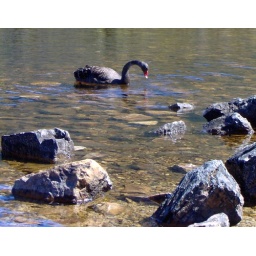
094 duck feeding in lake